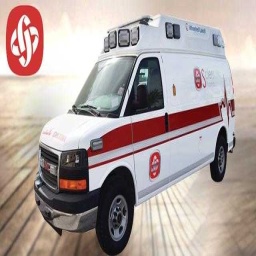
Label: ambulance